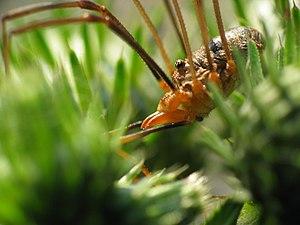
La phylogénie des opilions étudie les relations de parenté des opilions, un ordre d'arachnides, souvent confondu avec les araignées, bien que les deux ordres ne soient pas étroitement liés.
Opiliones, les Opilions, mieux connus sous le nom vernaculaire de « faucheurs », « faucheux » ou « faucheuses » sont un ordre d'arachnides, comme les araignées, les scorpions ou les acariens. Le nom opilion provient du latin opilio et signifie « berger de brebis », qui a possiblement comme origine les pâtres qui se tiennent sur des échasses dans certains pays. Le nom a été donné par Martin Lister, en référence au nom vernaculaire anglais shepherd spider, « araignée bergère ».